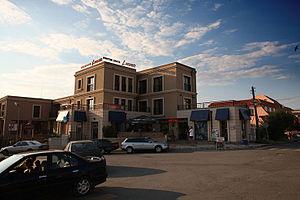
La commune de Tsarévo est située dans le sud-est de la Bulgarie.